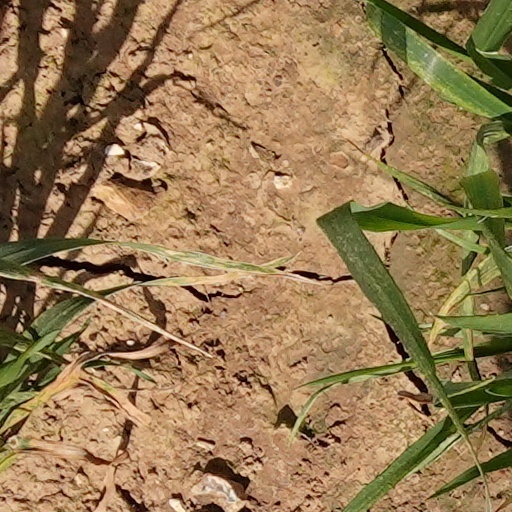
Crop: wheat